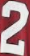
Number: 2